Óscar Freire

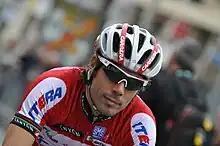
Freire in 2012

By 2012 Freire fully recovered from his previous health problems and managed to show very good results at the first opening races. In January he won stage 3 of Australian Tour Down Under, and then completed his success at stage 3 of Vuelta a Andalucía. At the spring classics Óscar Freire finished 7th at Milan–San Remo, while having taken two second places: one at E3 Harelbeke where he was edged on the line by Tom Boonen and the other at the Brabantse Pijl, where he dominated the sprint of the chasers after lone escapee Thomas Voeckler of had crossed the line. He then went on to finish 4th in the Amstel Gold Race. He escaped from the lead group with to cover and held an advantage of 18 seconds at the bottom of the final climb, the Cauberg. He was passed in the final meters, but managed to hold on for fourth.